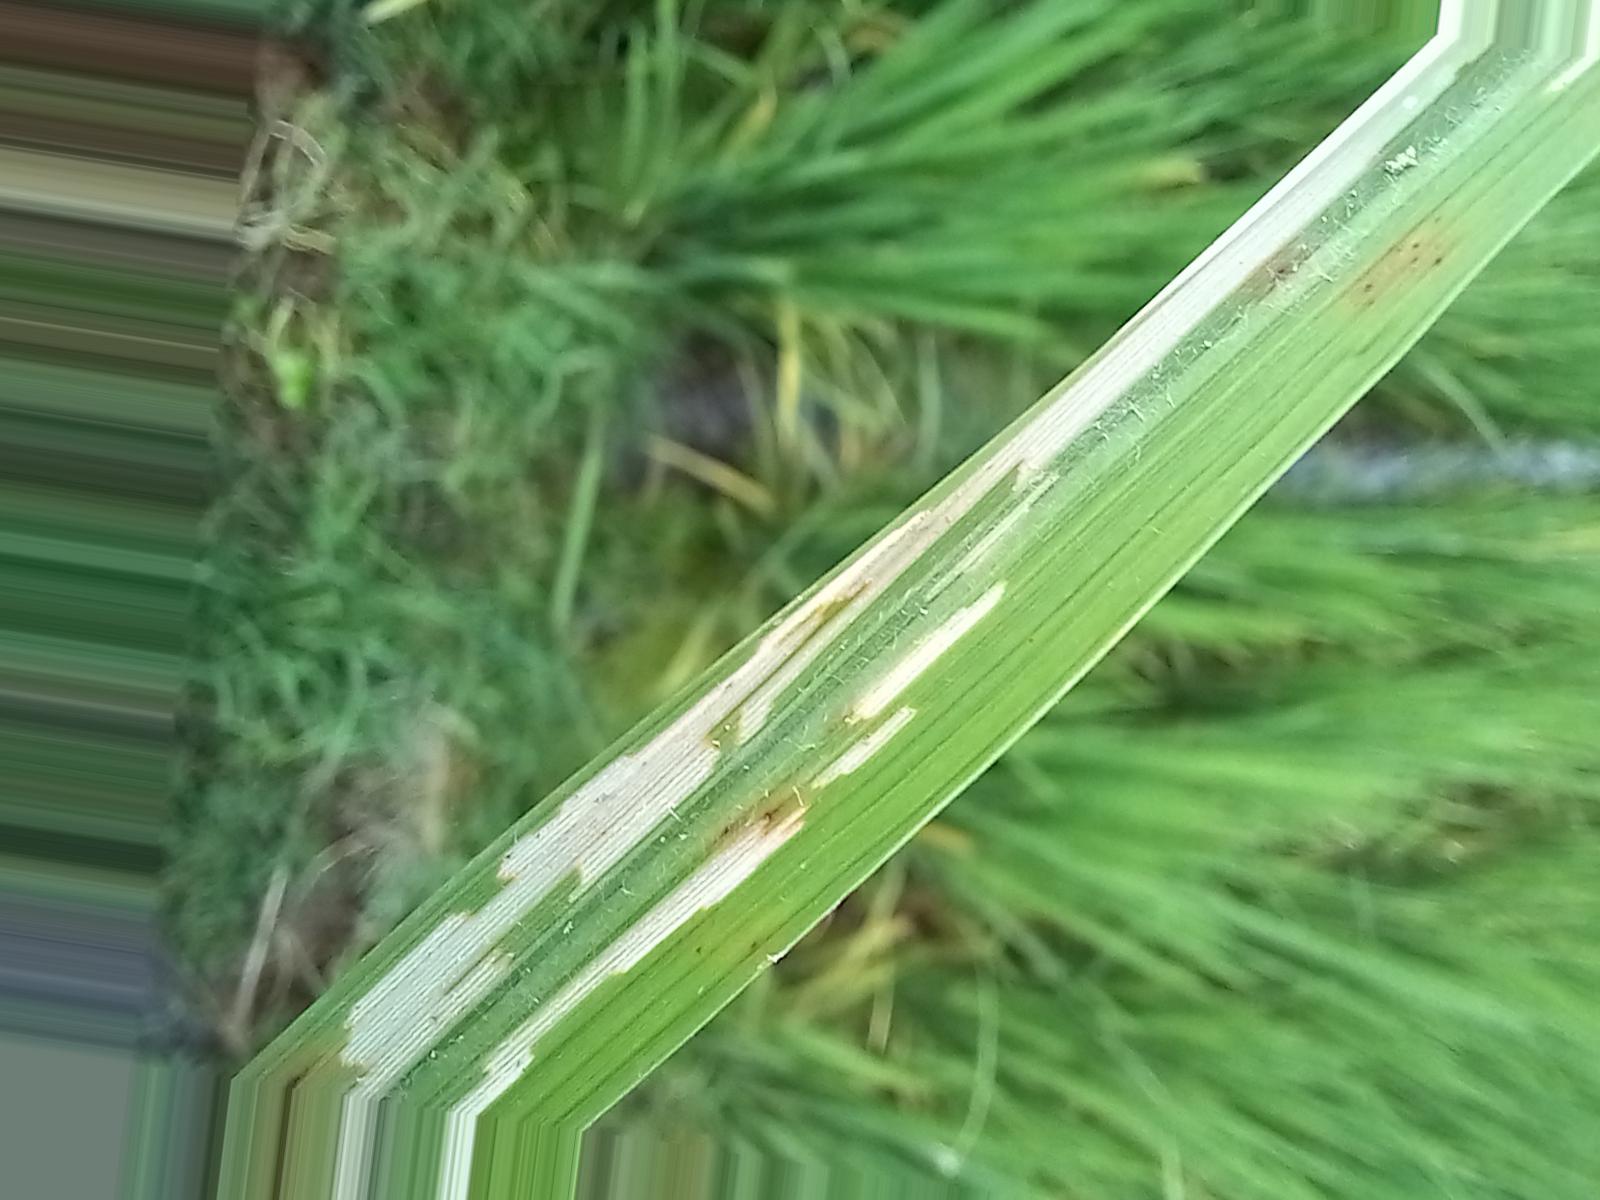
Nhãn: Sâu gai ( Hispa )